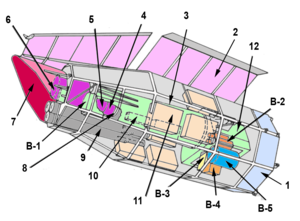
HEAO-2, renommé Einstein après son lancement, est un observatoire spatial travaillant dans le domaine des rayons X lancé le 12 novembre 1978. Il est le premier satellite X à fournir des images depuis l'espace. HEAO-2 fait partie d'une série de 3 satellites du même type développés par la NASA : les deux autres observatoires sont HEAO-1 lancé le 12 août 1977 et HEAO-3 lancé le 20 septembre 1979.